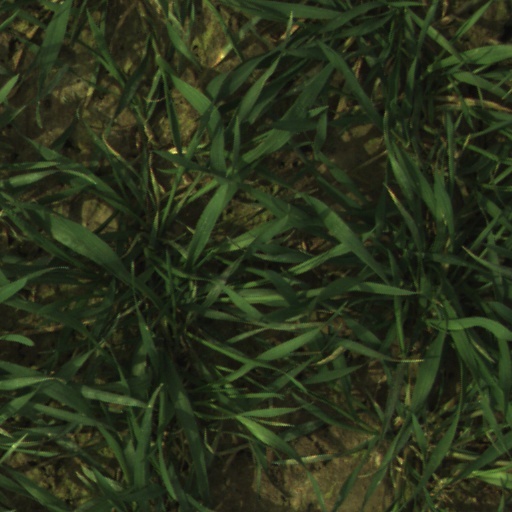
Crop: wheat